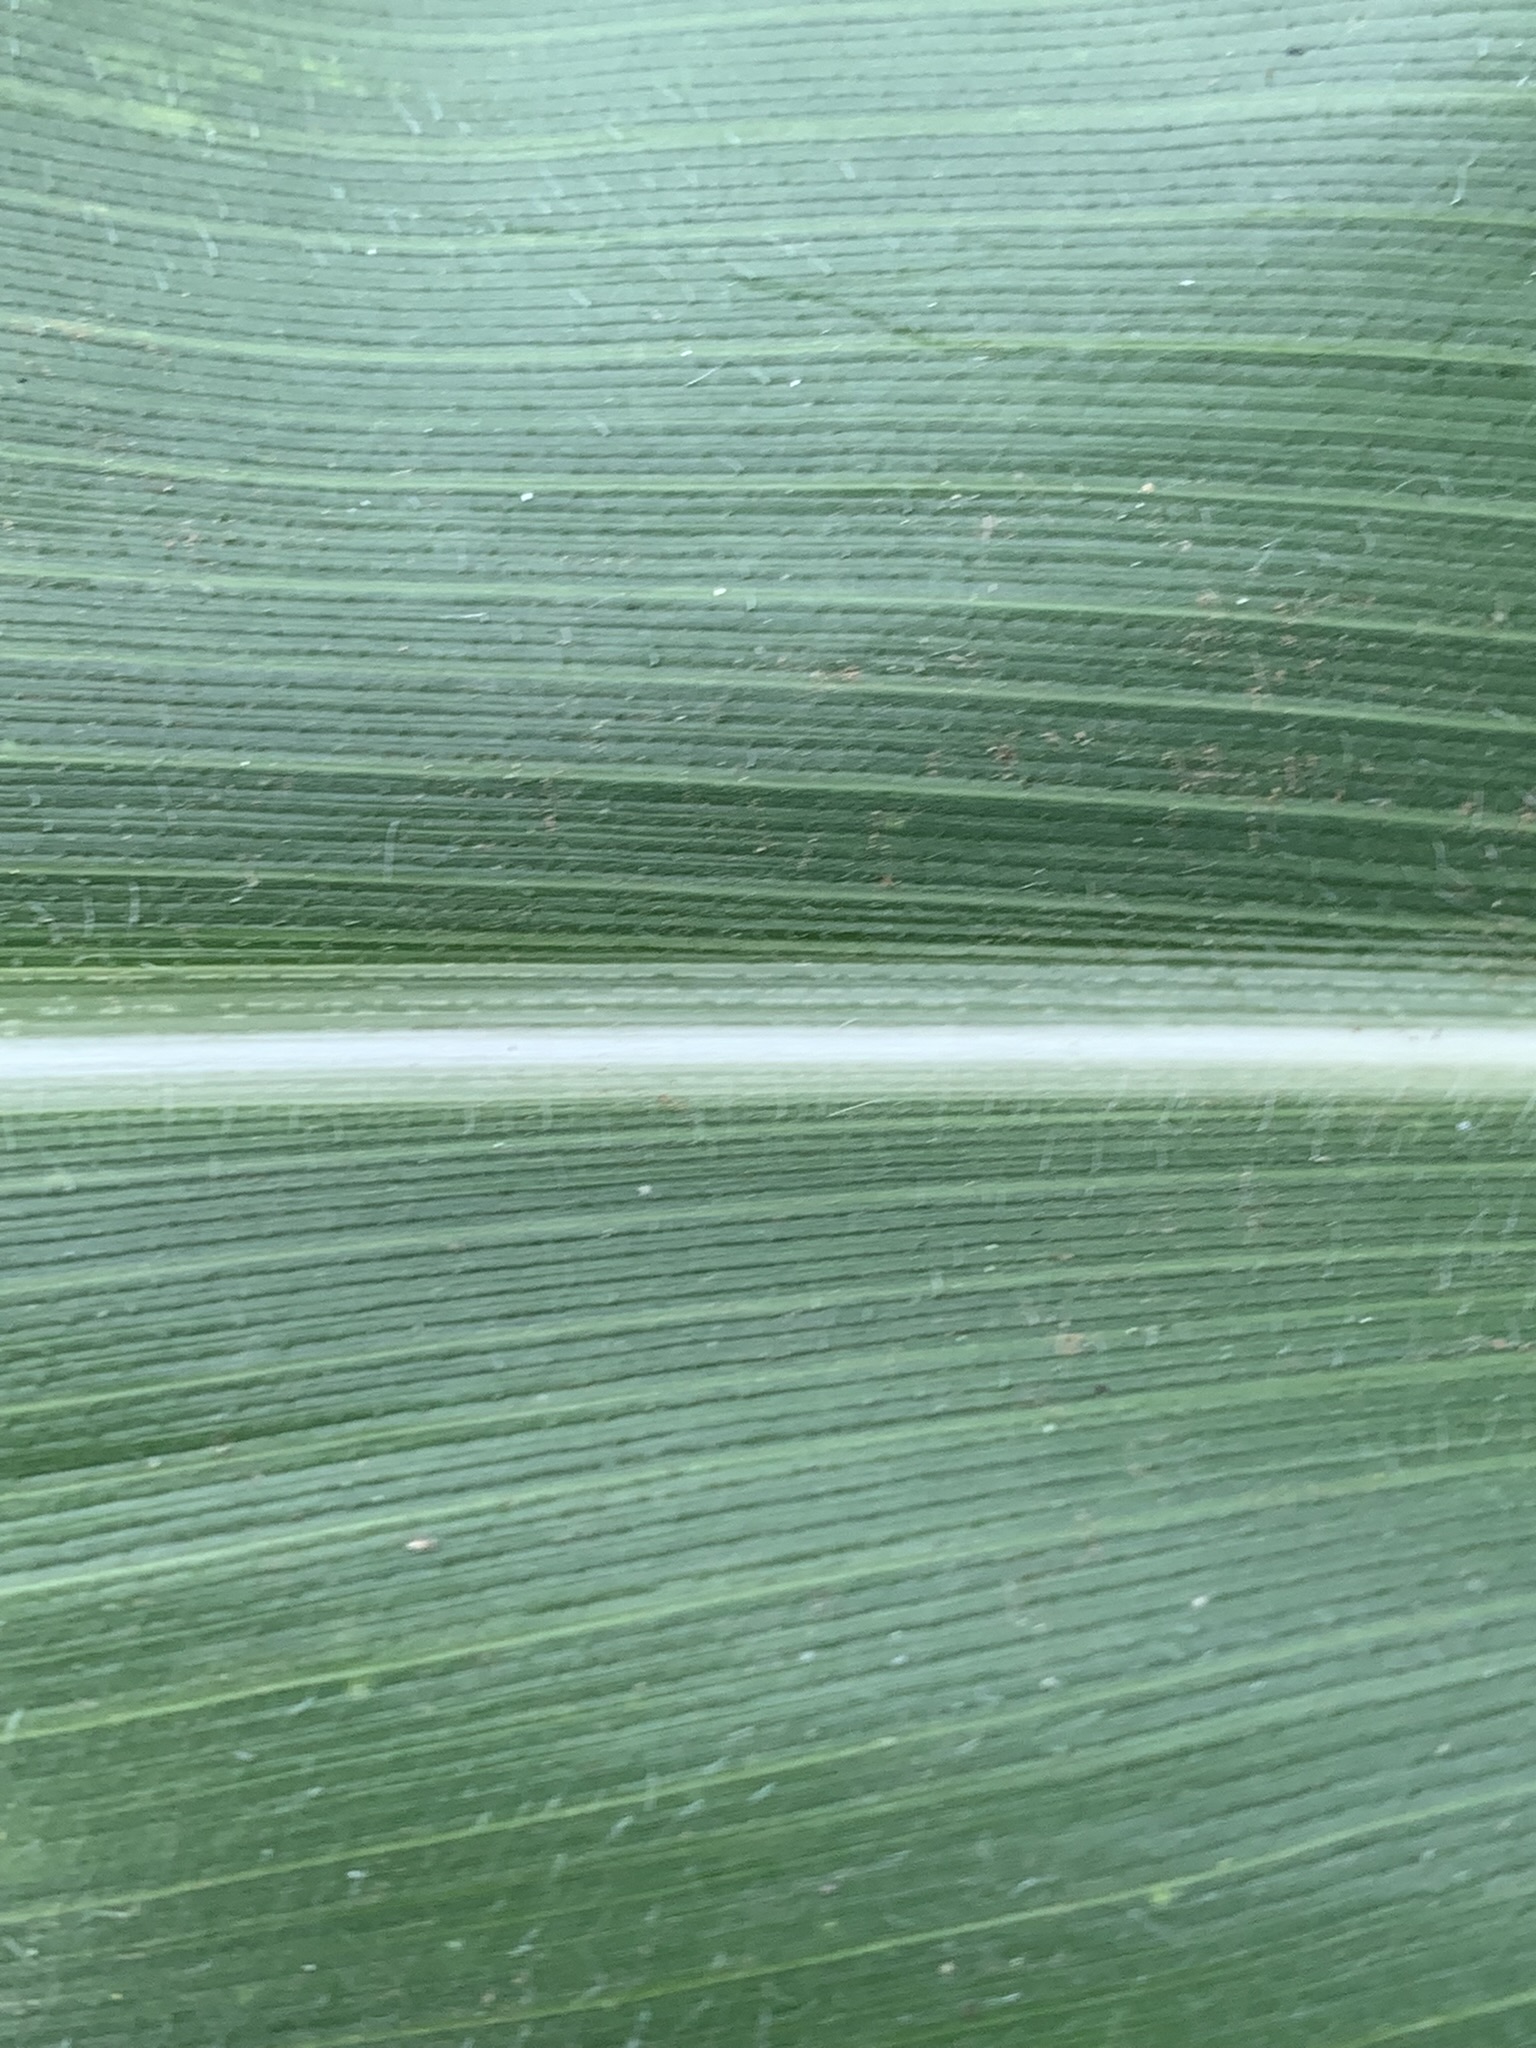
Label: Healthy